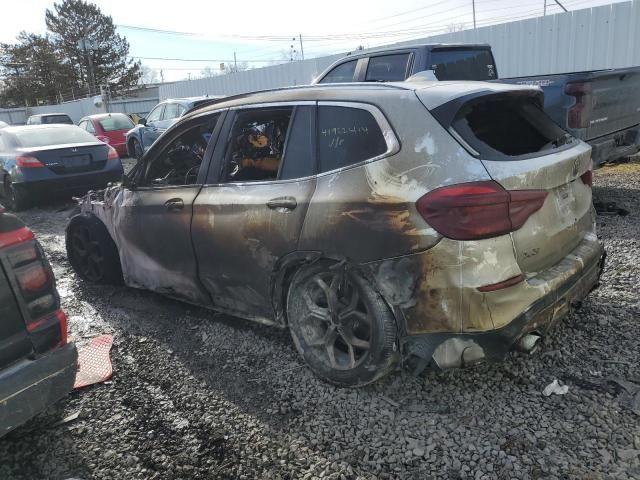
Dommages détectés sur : plaque d'immatriculation avant, porte arrière droite, porte arrière gauche, aile arrière droite, aile arrière gauche, feu arrière droit, feu arrière gauche, plaque d'immatriculation arrière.
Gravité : mineur